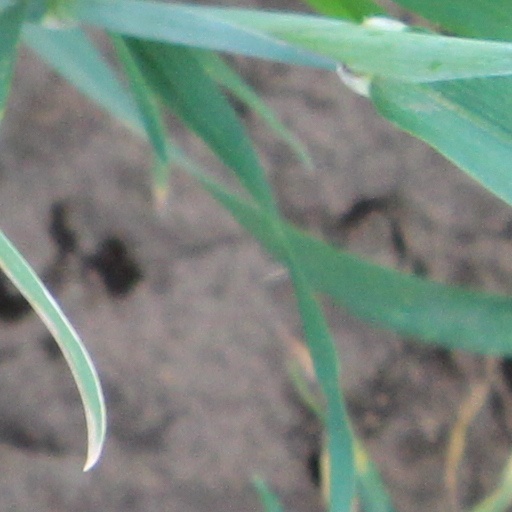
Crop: wheat